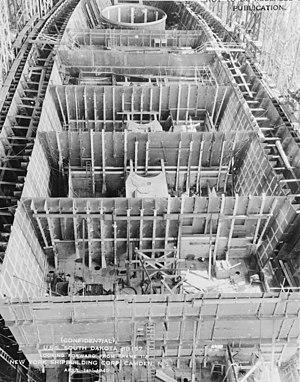
Un compartiment étanche est un espace clos et étanche situé dans un navire. Séparé par des cloisons, il permet, lors de l'envahissement du navire par de l'eau suite à une déchirure de la coque, d'empêcher le sinistre de s'étendre.